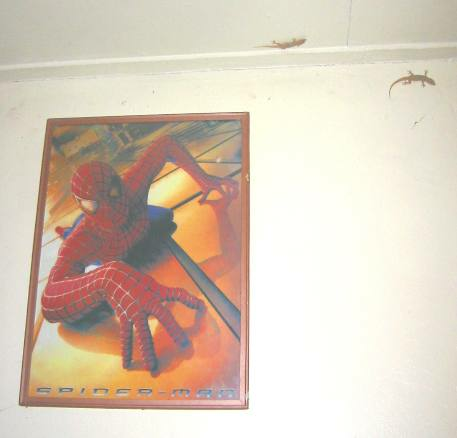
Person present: No